Elsie Ferguson

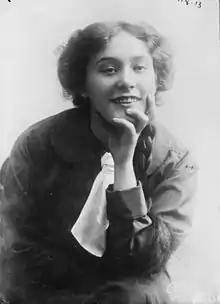
Publicity photo of Ferguson (1913)

Elsie Louise Ferguson (August 19, 1883 – November 15, 1961) was an American stage and film actress. Seen by some as an early feminist, she promoted suffrage, which she discussed in interviews, and supported animal rights.